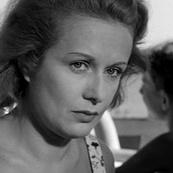
Age: 35